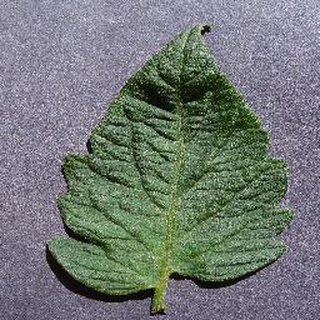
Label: healthy_tomato